Toy wagon

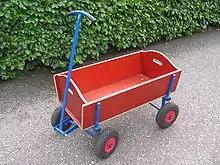
A T-handled child's wagon in the Netherlands.

A toy wagon has the same structure as the traditional, larger wagon, but is much smaller and has an open top. An average wagon is able to seat one child, and is generally propelled by human power through a handle at the front. Some famous brands are Radio Flyer, Little Tikes, Red Rider, Northern Tool and Equipment, Lowe's, Cardinal, and Speedway Express.